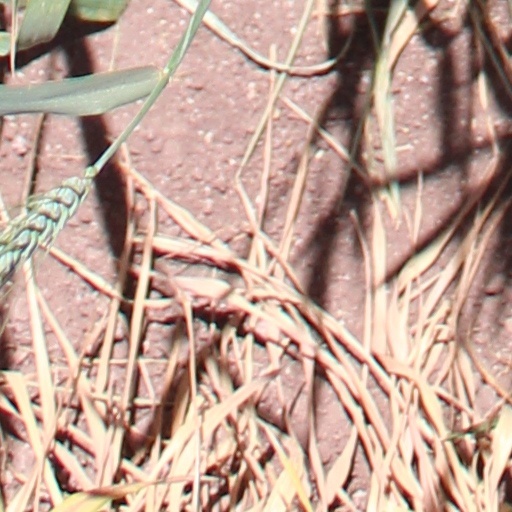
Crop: wheat